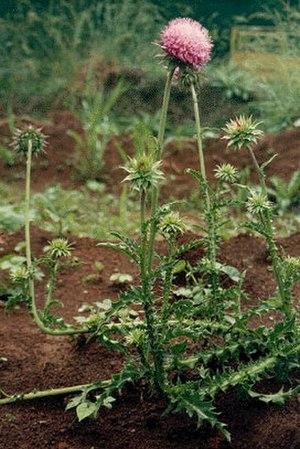
Cette liste de Tracheophyta de Bosnie-Herzégovine, ainsi que d’espèces introduites est un aperçu incomplet d’espèces de mousses, de fougères, de gymnospermes et d’angiospermes citées dans la littérature disponible en langues bosniaque, croate, serbe et serbo-croate. Cet aperçu n’inclue pas des espèces cultivées ni celles occasionnellement introduites.